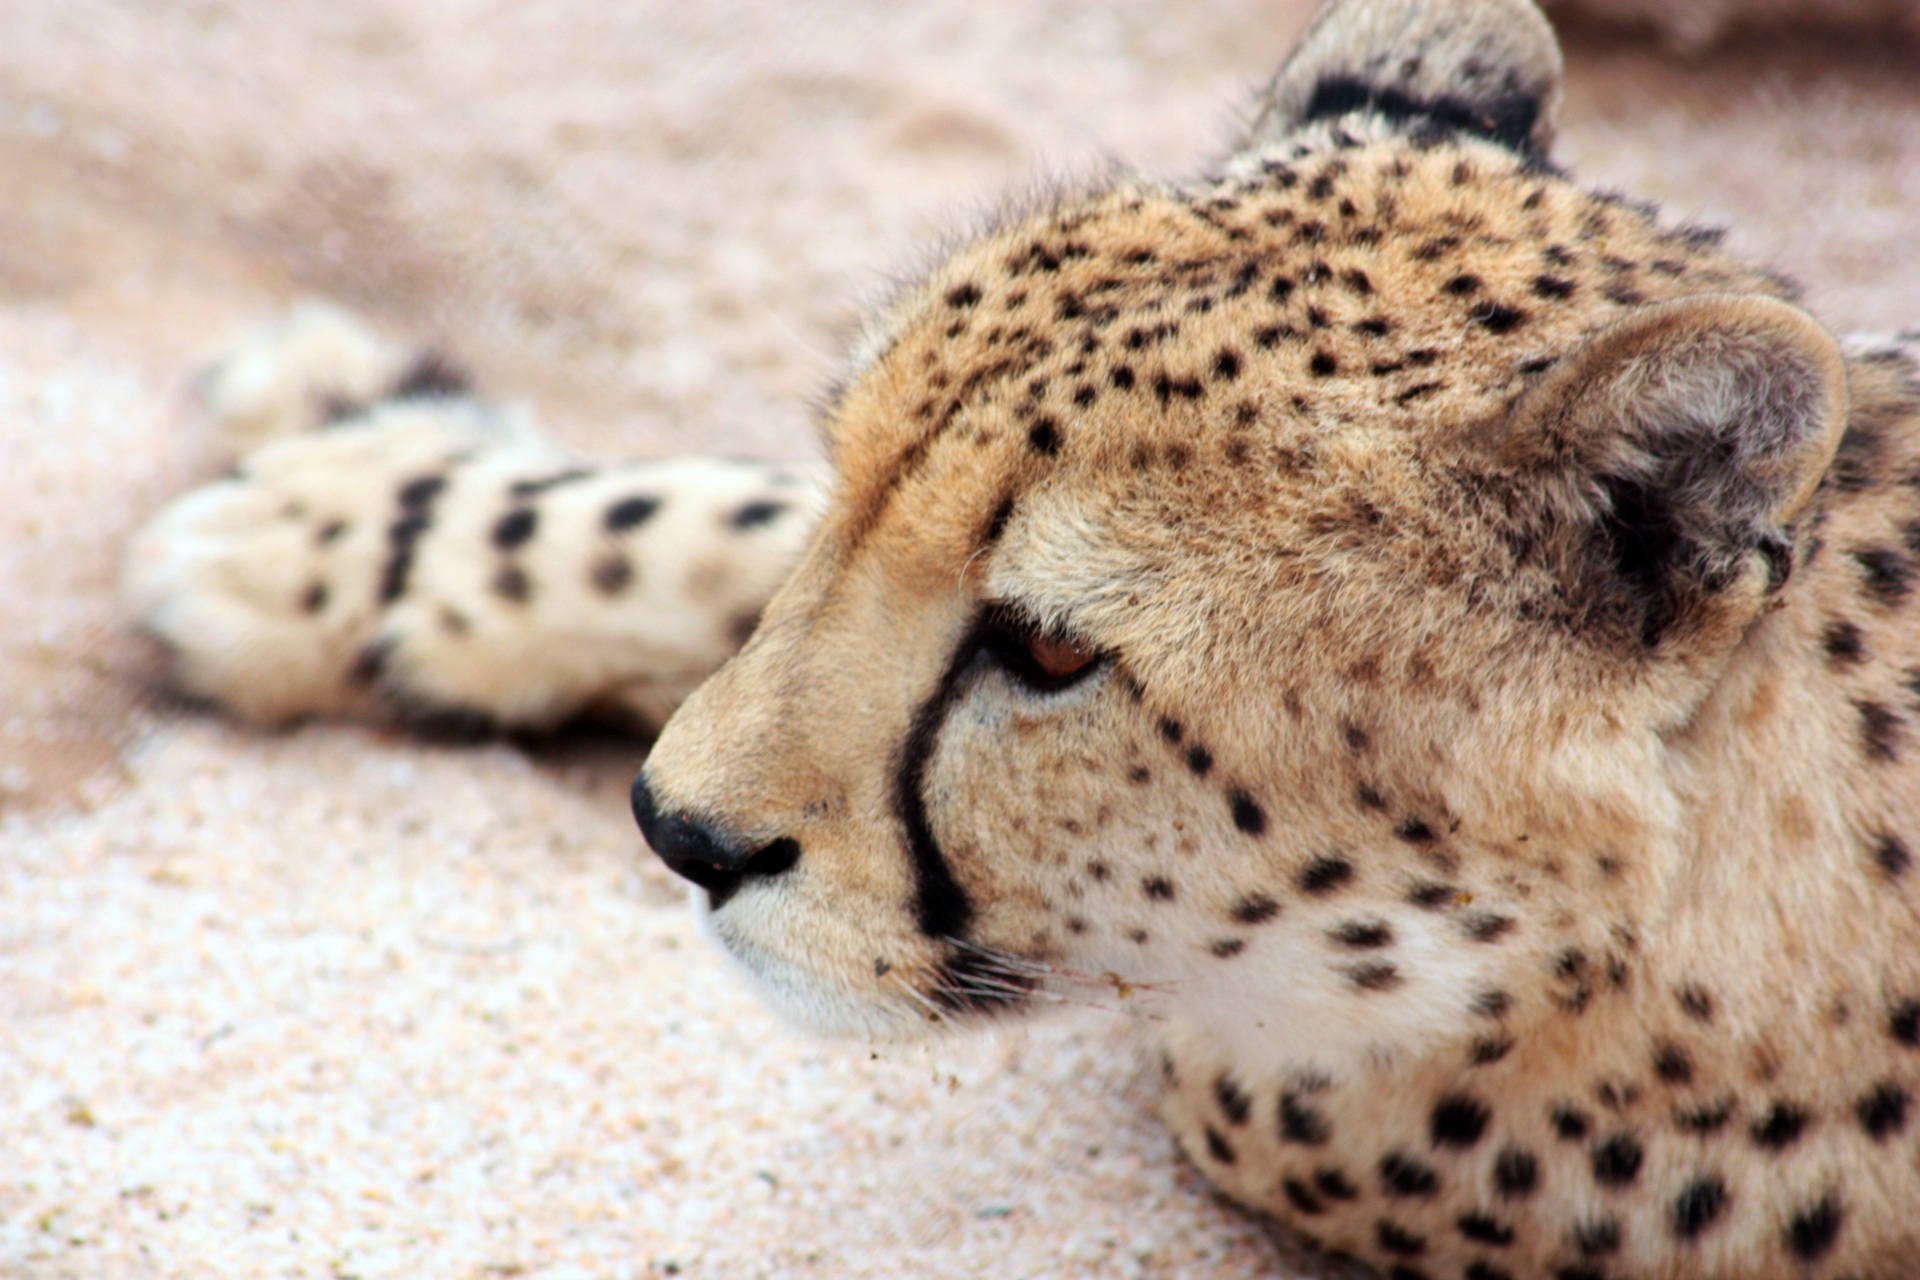
nature, animal, wildlife, wild, africa, feline, calm, mammal, fauna, leopard, close up, cheetah, spotted, whiskers, hot, vertebrate, felines, safari, manto, small to medium sized cats, cat like mammal, chetaah